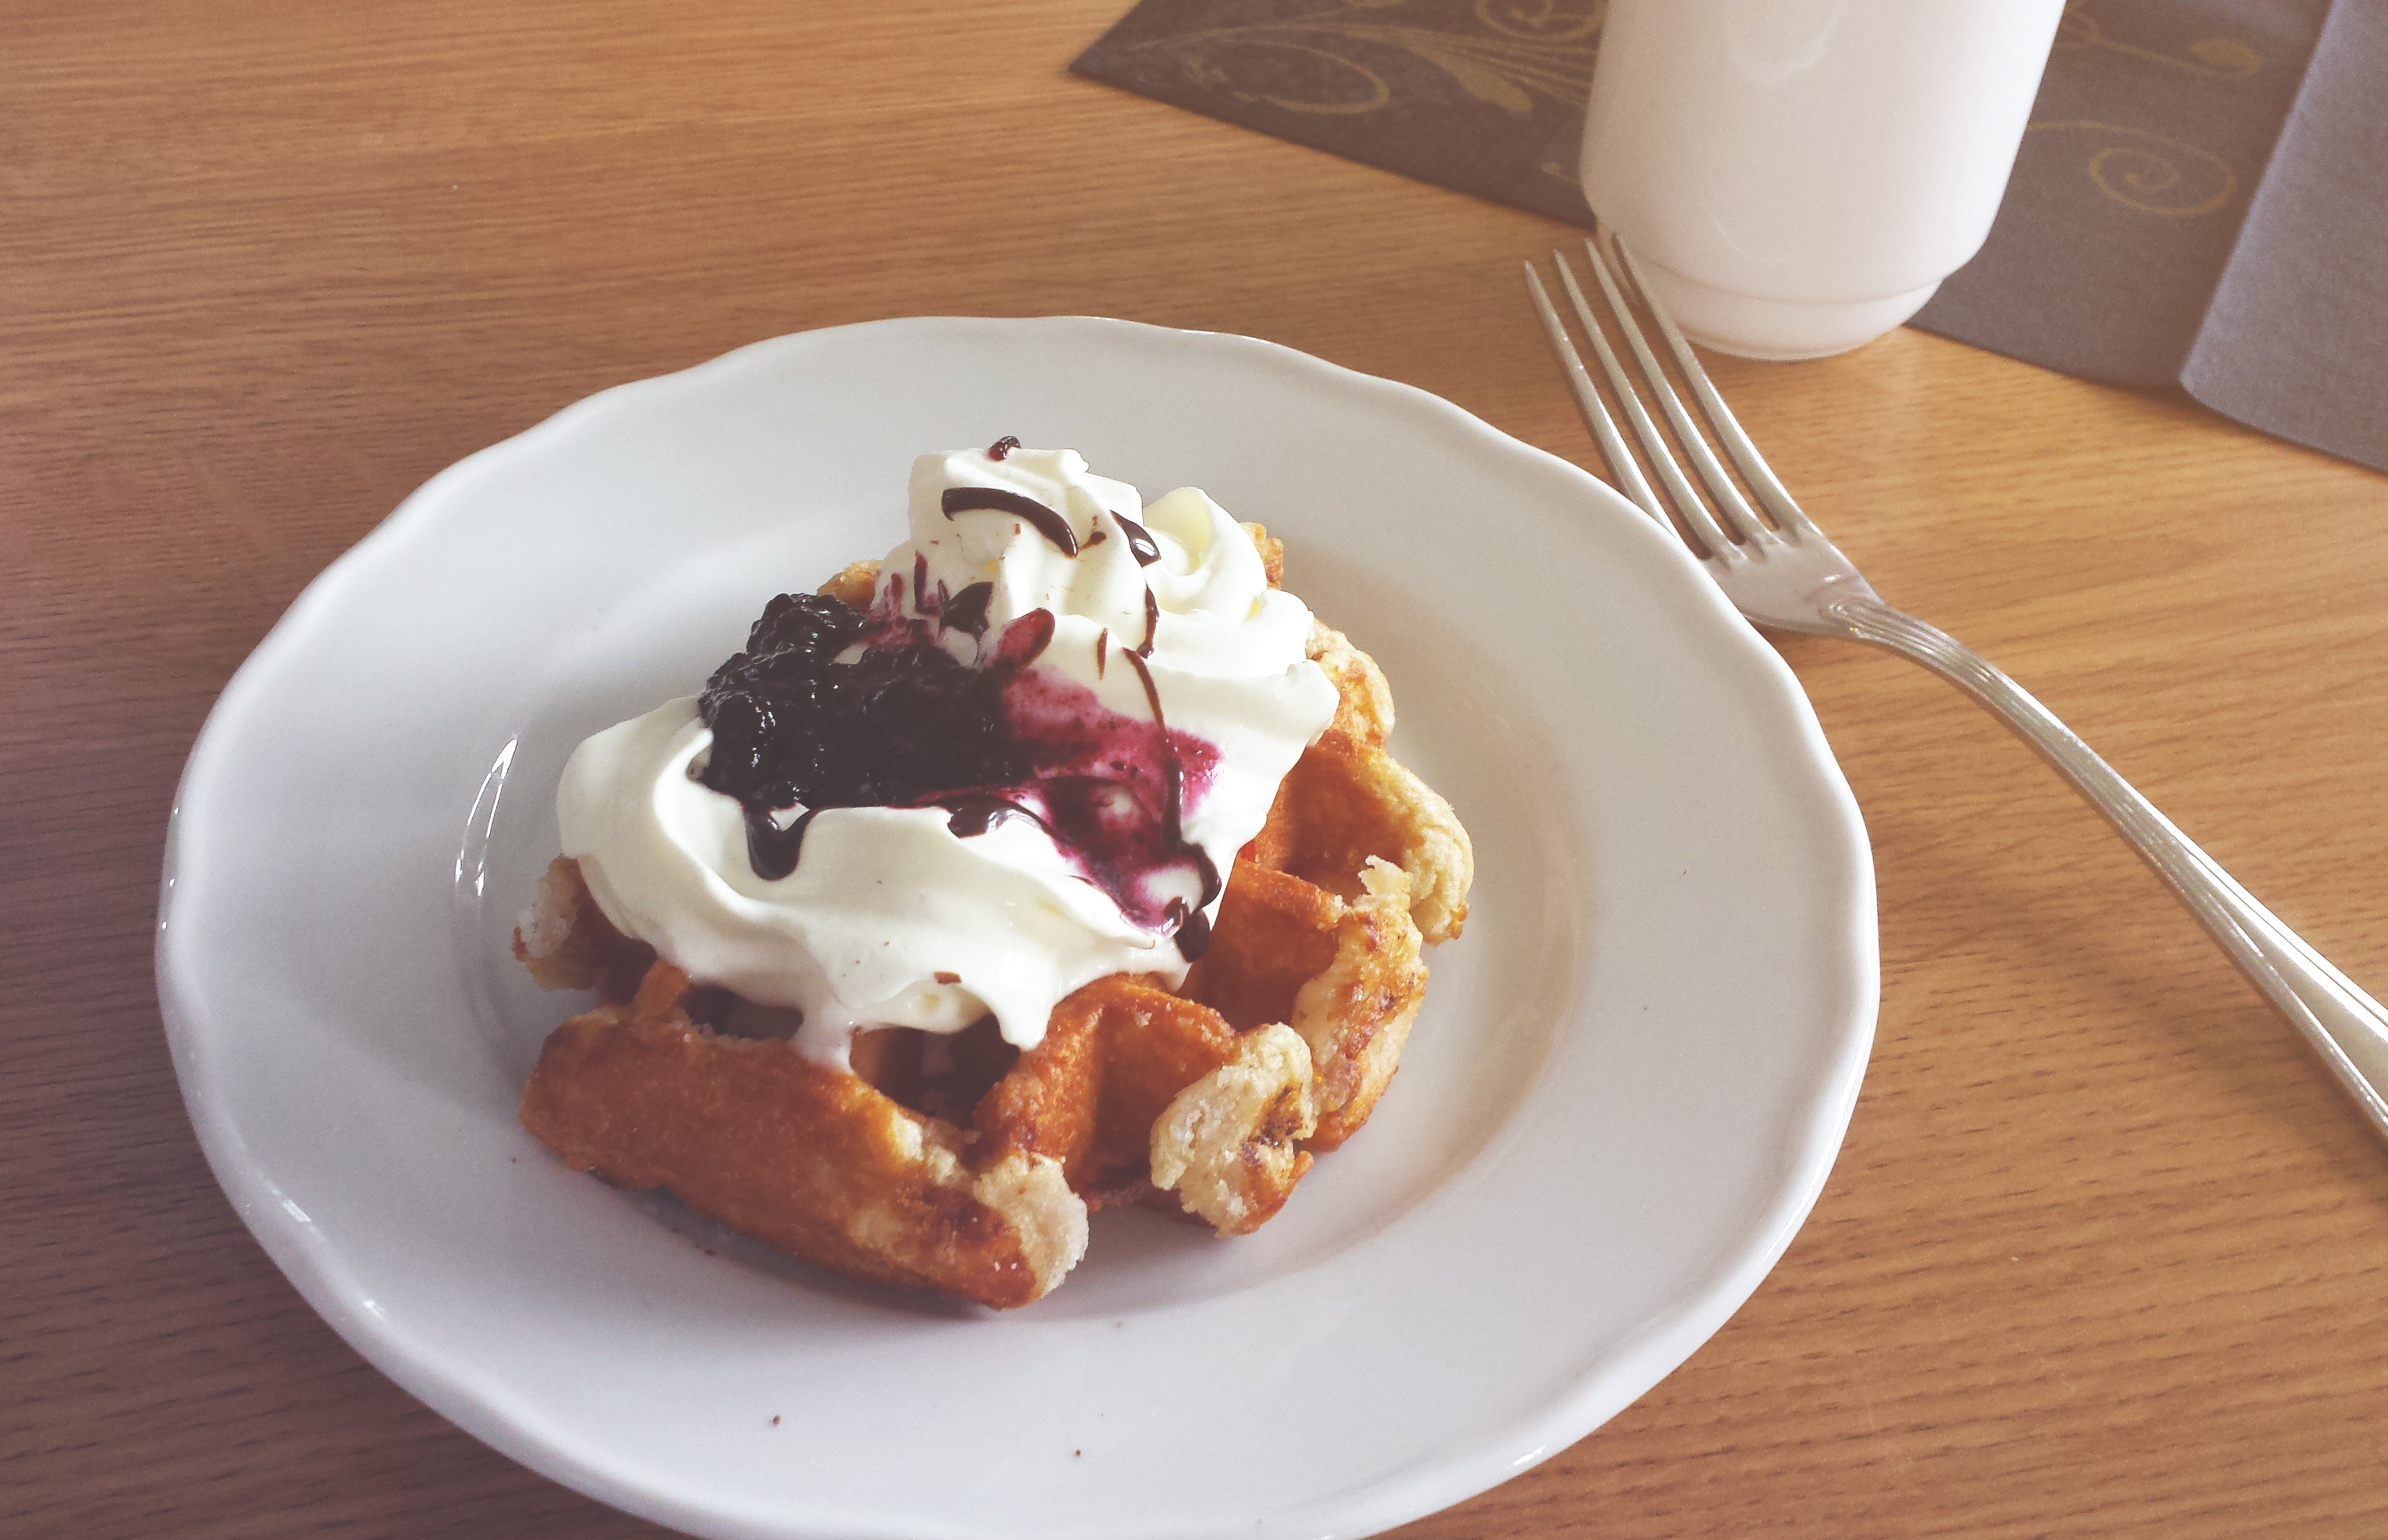
morning, dish, meal, food, produce, plate, breakfast, baking, dessert, dairy product, whipped cream, jelly, waffles, flavor, whip cream, blueberry sauce, danish waffle